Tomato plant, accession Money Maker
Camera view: horizontal (90 deg, fisheye); turntable rotation: 210 degrees
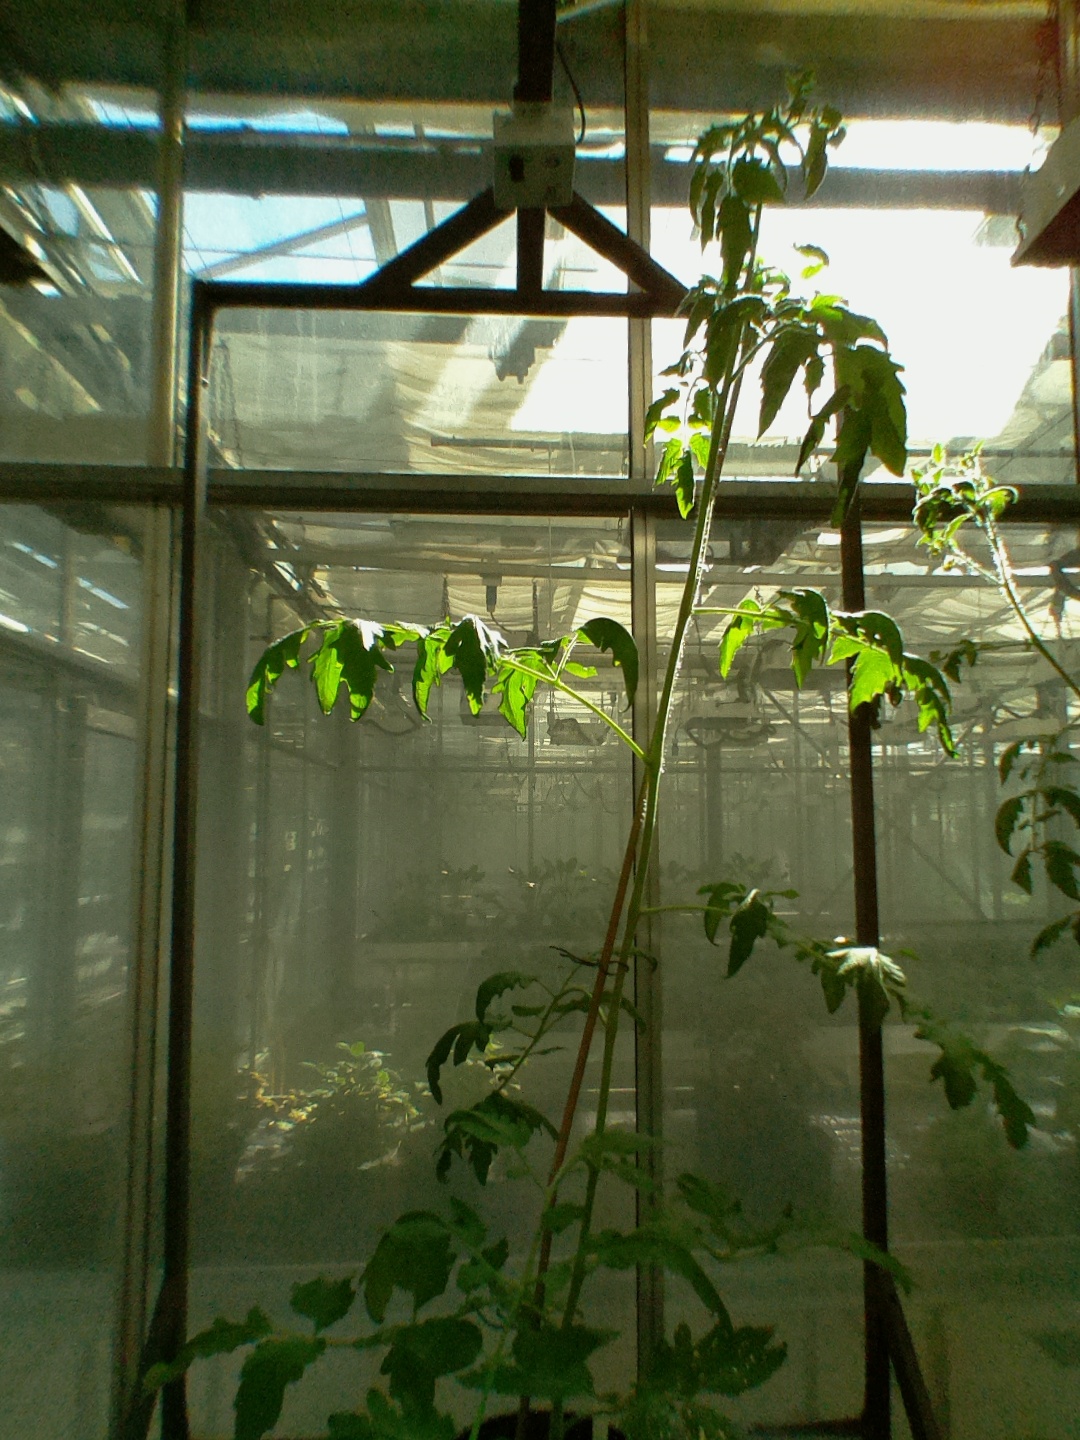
BBCH growth stage 53: 3 inflorescences visible